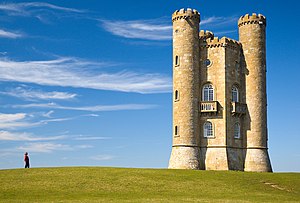
Broadway Tower
Broadway Tower
Broadway Tower er et tårn i det engelske grevskab Worcestershire, lige udenfor landsbyen Broadway. Tårnet ligger på et plateau 312 moh. og blev bygget i 1797.